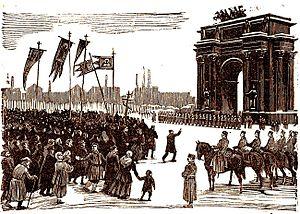
La pétition des travailleurs et des habitants de Saint-Pétersbourg du 9 janvier 1905 est un document historique, une pétition ou supplique, avec laquelle les travailleurs de Saint-Pétersbourg, sous la conduite du prêtre Gueorgui Gapone, se sont rendus chez Nicolas II, le Dimanche rouge, le 9 janvier 1905. La pétition a été établie entre le 5 et le 8 janvier 1905 par Gueorgui Gapone et un groupe de travailleurs, dirigeants du Collectif des travailleurs russes de Saint-Pétersbourg avec la participation de représentants de l'intelligentsia démocratique.